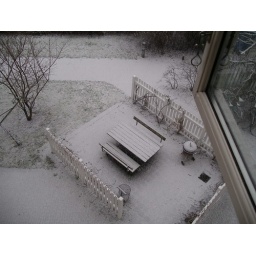
And the little bench area below my window is turning white too